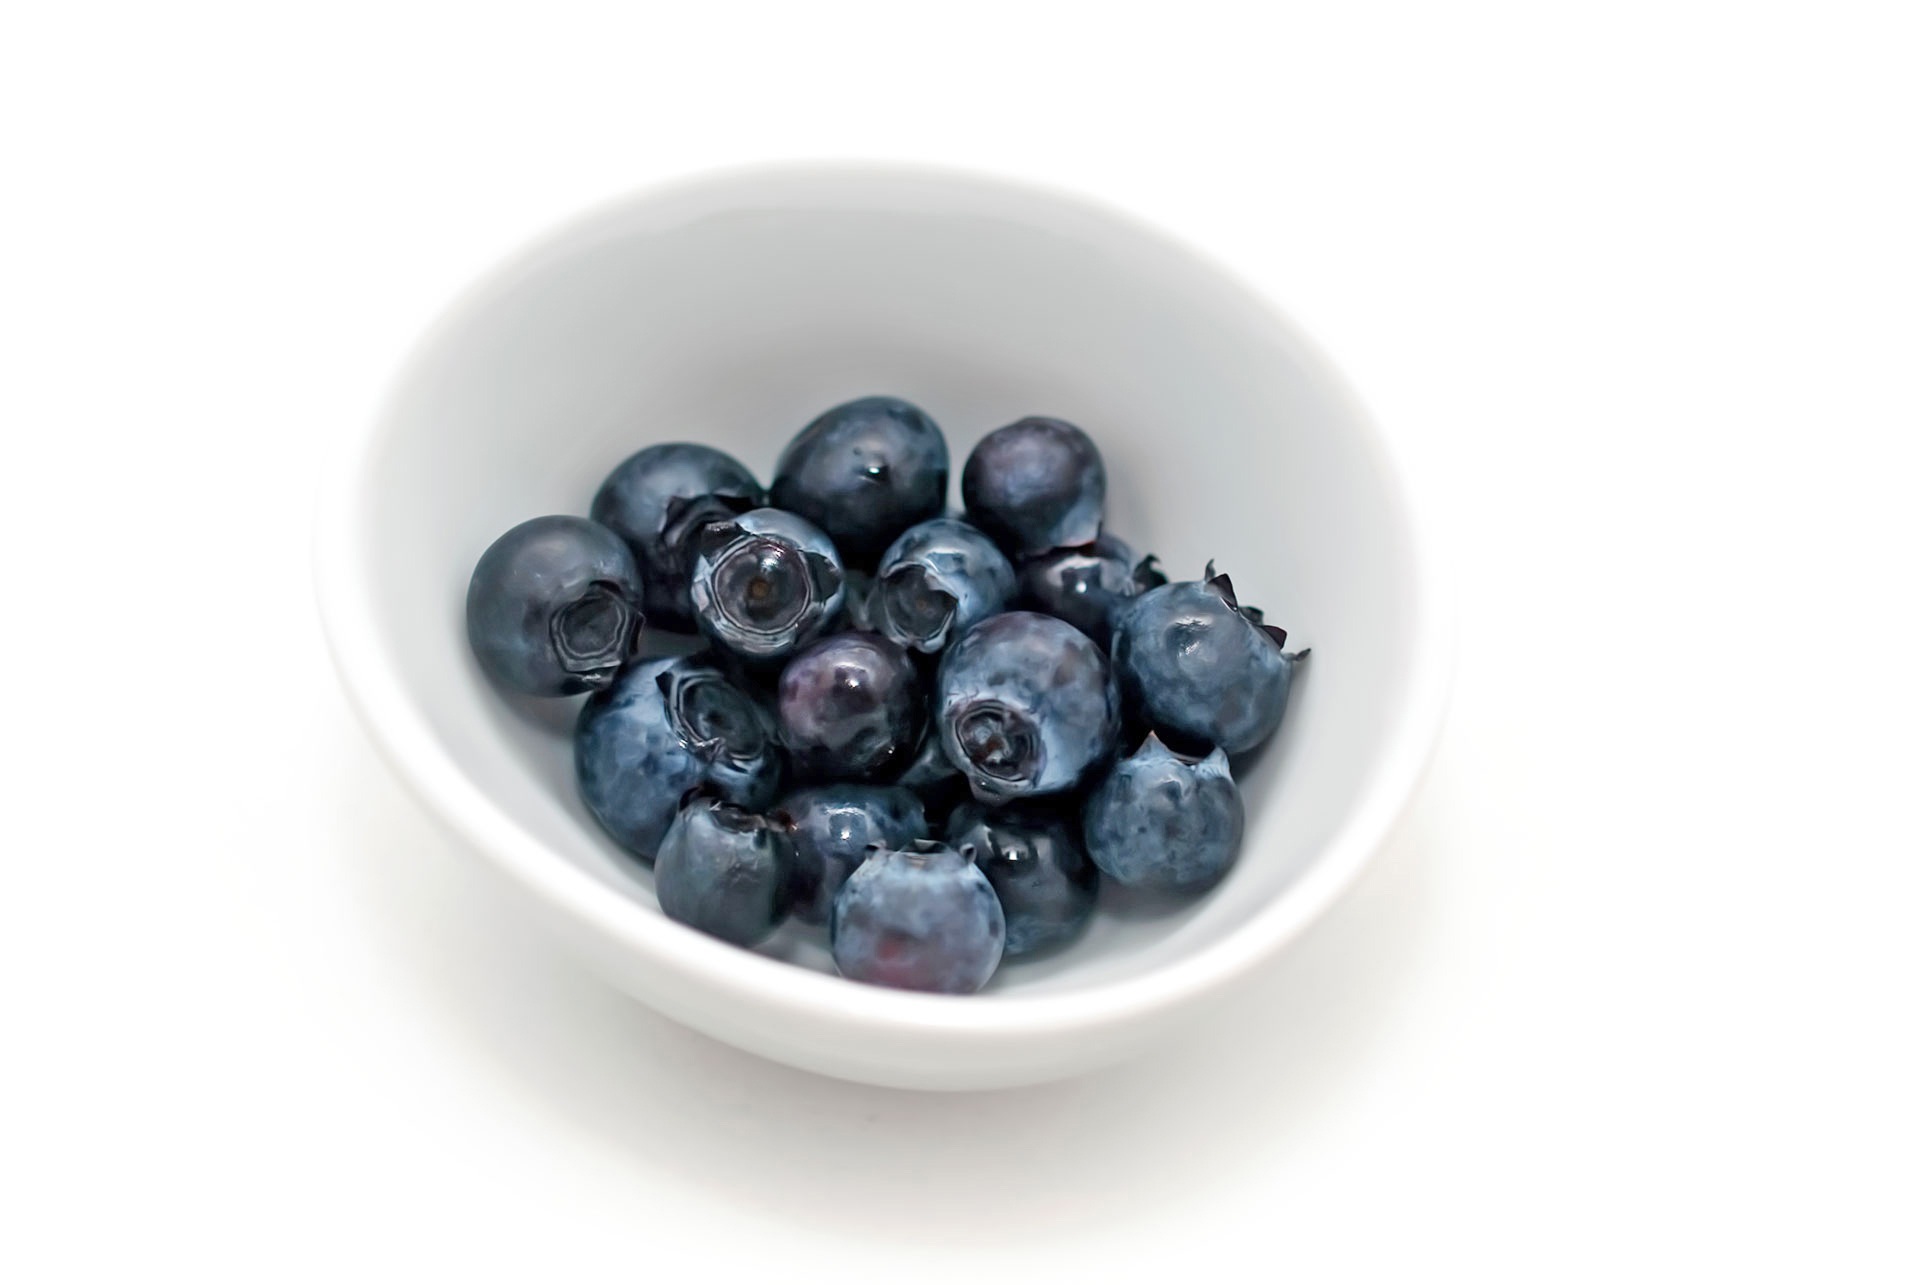
plant, fruit, berry, food, produce, blueberry, fresh, breakfast, juicy, healthy, delicious, blackberry, close up, vitamin, berries, nutrition, blueberries, fruits, diet, organic, nutritious, flowering plant, bilberry, land plant